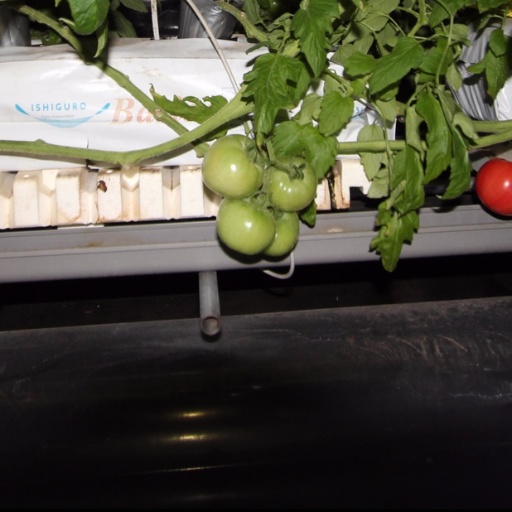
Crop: tomato